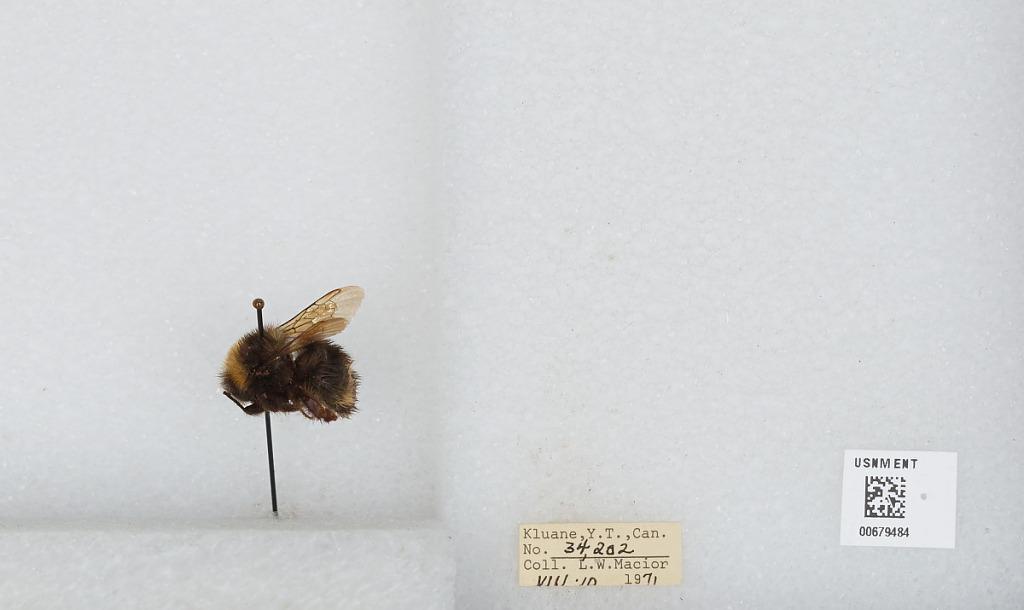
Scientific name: Bombus (Bombus) occidentalis Greene
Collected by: L. Macior
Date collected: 1971-8-10
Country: Canada
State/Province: Yukon Territory
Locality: Kluane
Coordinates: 60.75, -139.5